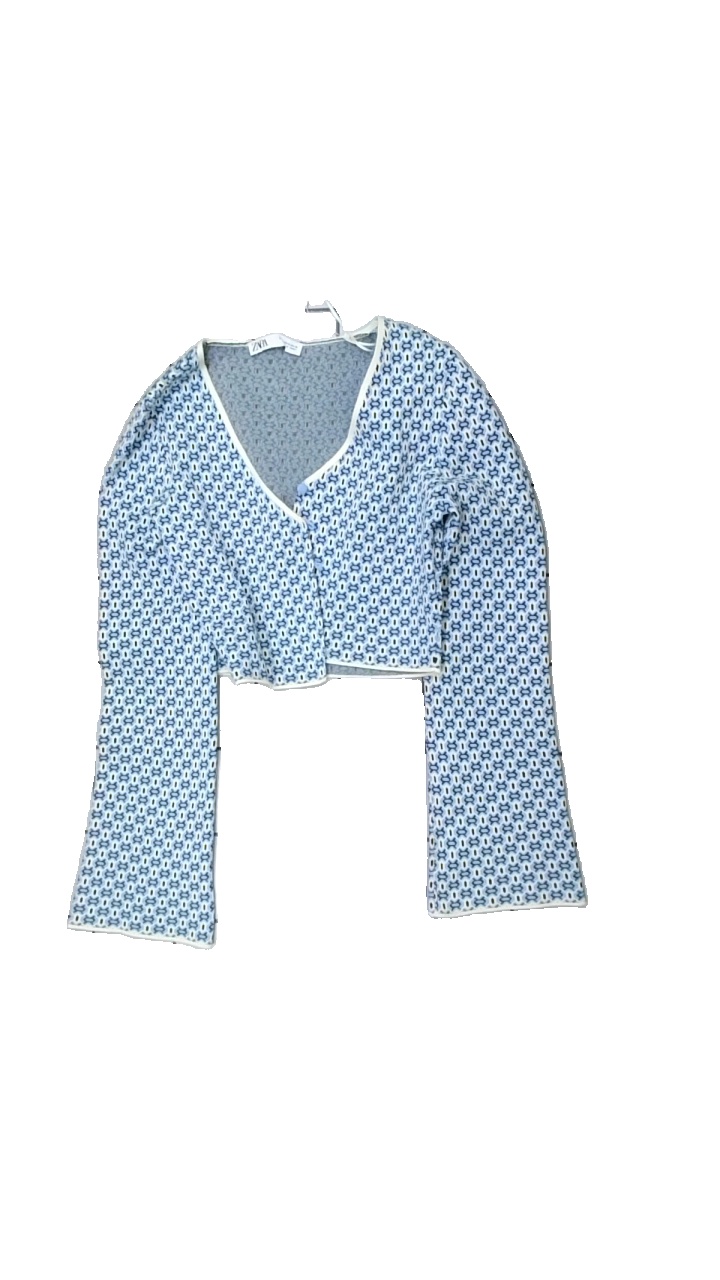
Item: Top (Ladies)
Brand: Zara
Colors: White, Blue, Black
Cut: Regular, Cropped
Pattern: Other
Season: All
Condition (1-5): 4
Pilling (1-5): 4
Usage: Reuse
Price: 50-100